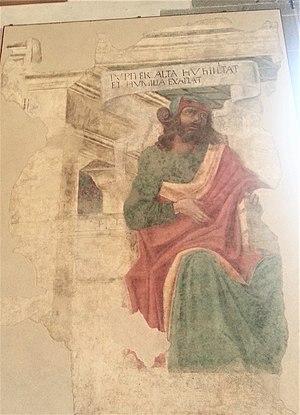
Le Palais du Podestat de Bergame est un bâtiment historique de la ville de Bergame situé sur la Piazza Vecchia avec la présence du Museo del Cinquecento qui fait partie du réseau du Musée d'histoire de Bergame géré par la Fondation de Bergame à travers l'Histoire.